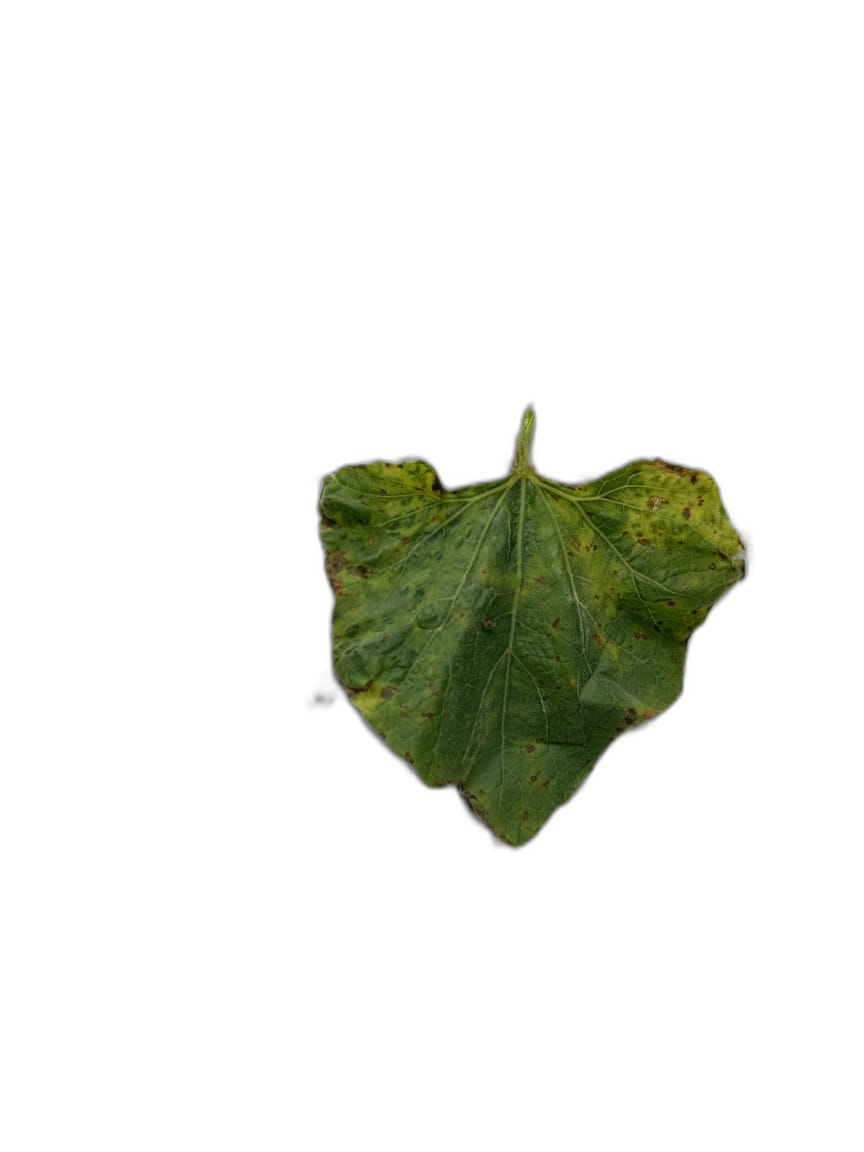
Crop: Bottle Gourd
Label: Mosaic_Virus